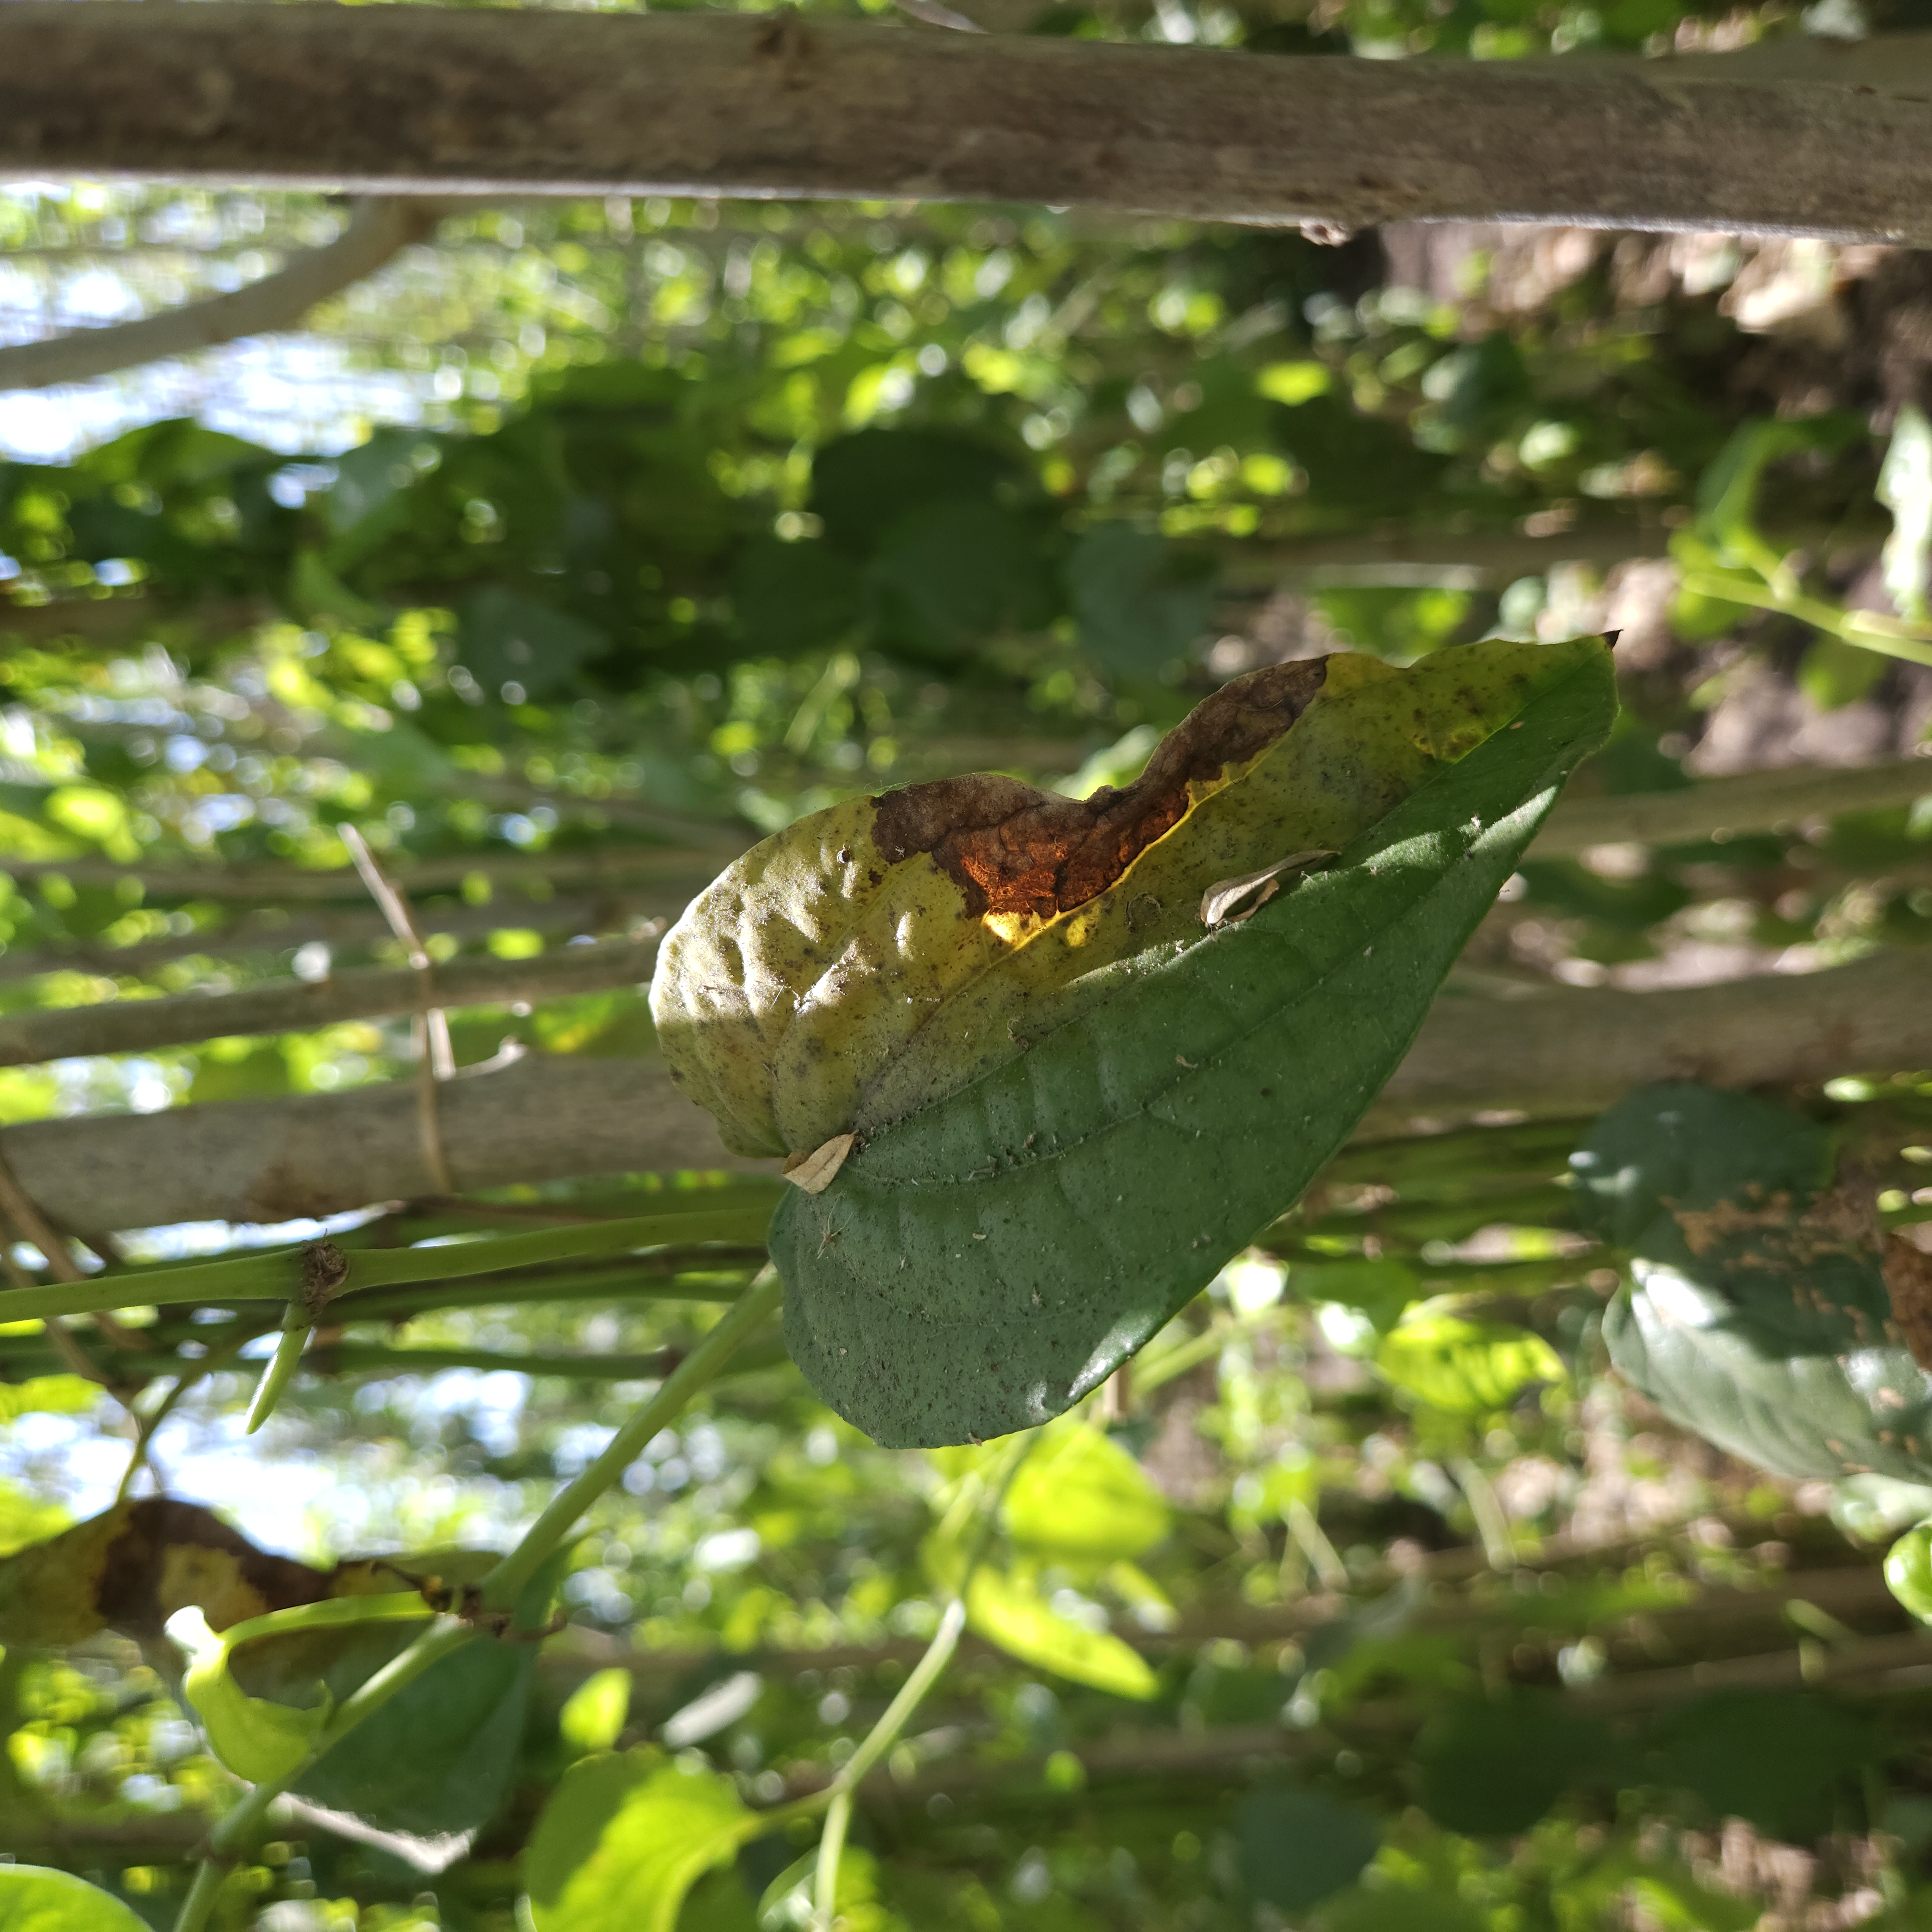
Label: Dried